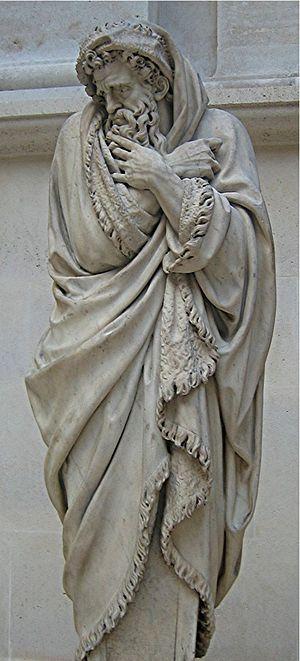
L'hiver est l’une des quatre saisons de l’année dans les zones tempérées et polaires de la Terre. L'hiver suit l'automne et précède le printemps. Il existe plusieurs définitions de l'hiver : astronomique, météorologique, et calendaire.